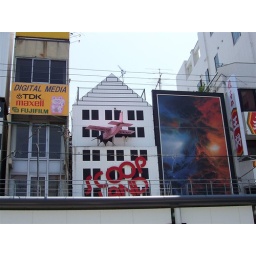
A pink plane seems to have crashed in this building at Nipponbashi in Osaka.